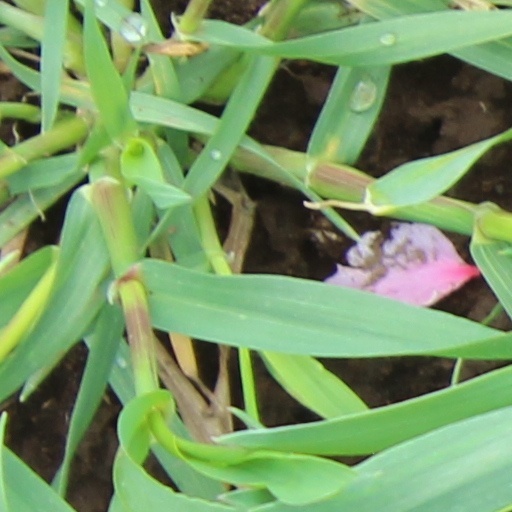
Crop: wheat